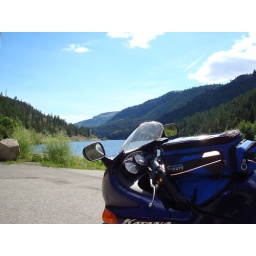
The road winding around a lake (and my bike!) between Penticton and Keremeos BC